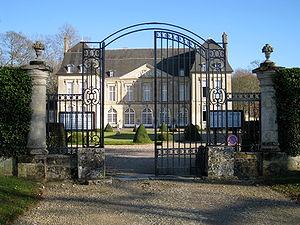
Le château de Boury est situé sur la commune de Boury-en-Vexin, dans le département français de l'Oise, dans les Hauts-de-France.
Boury-en-Vexin est une commune française située dans le département de l'Oise, en région Hauts-de-France.